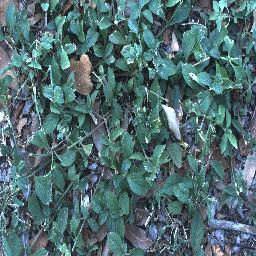
Label: negative